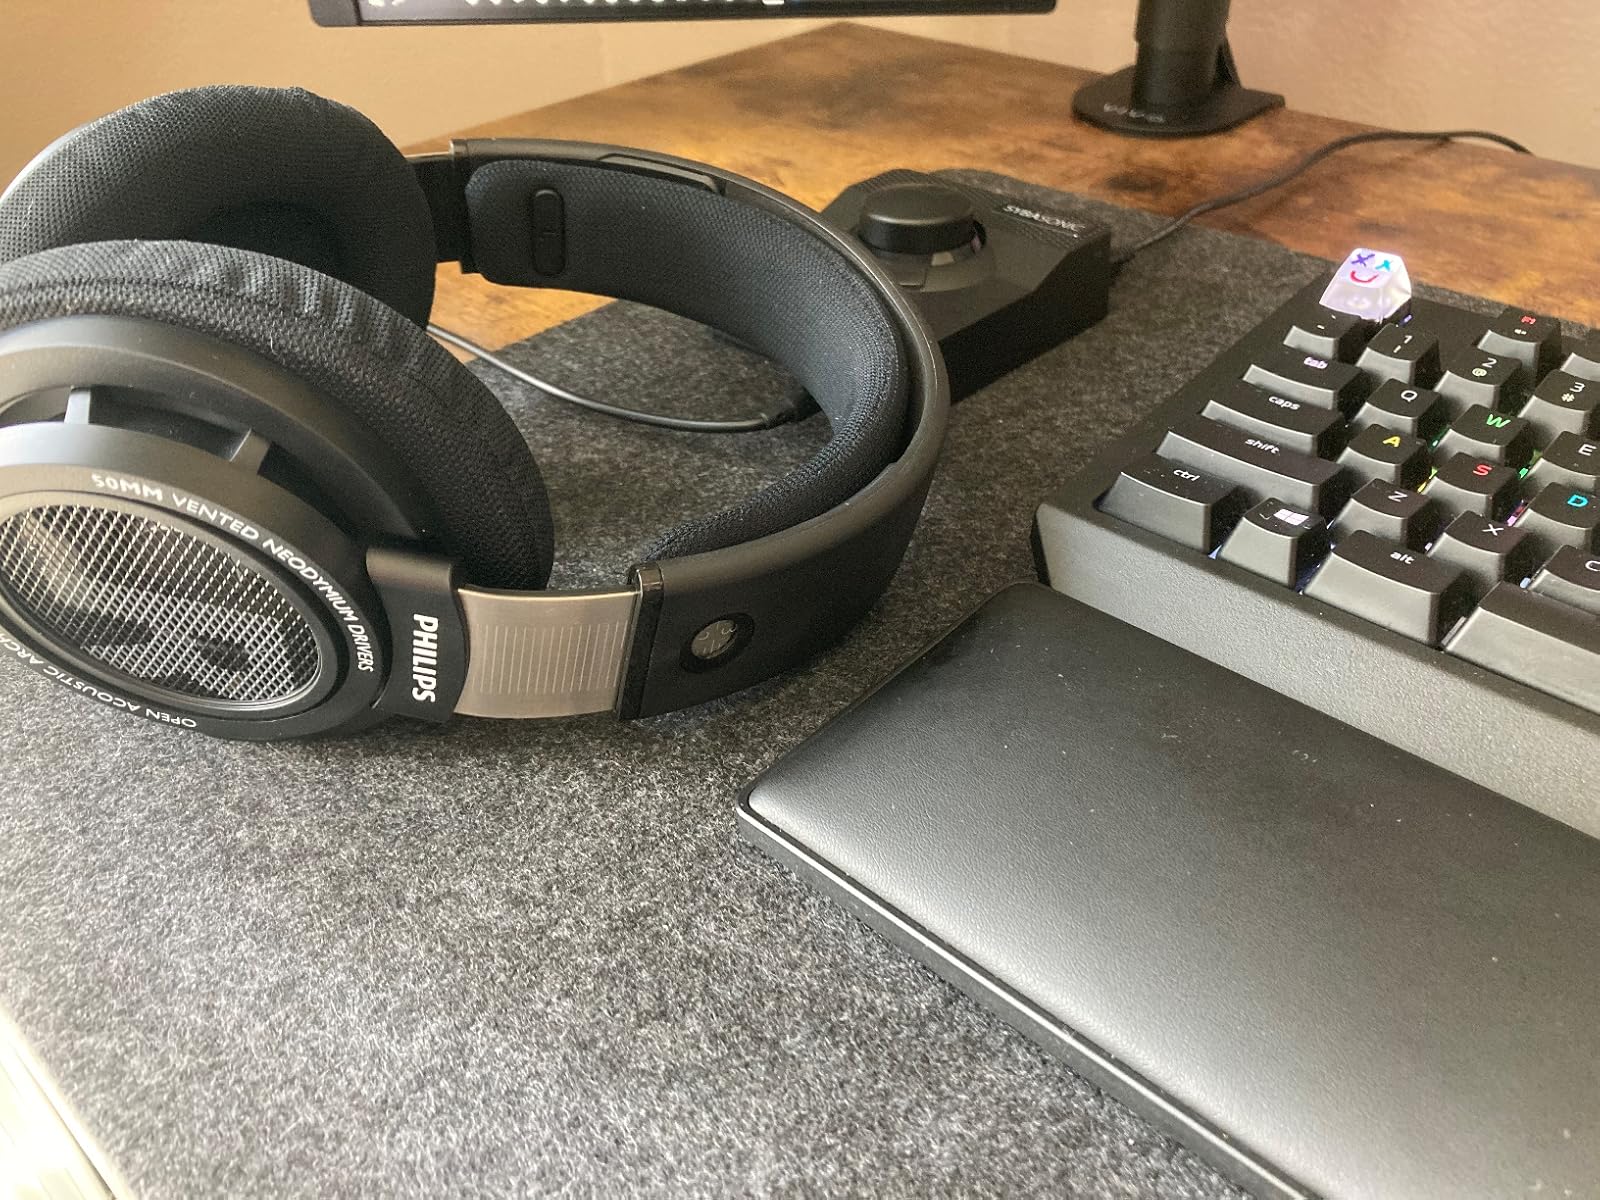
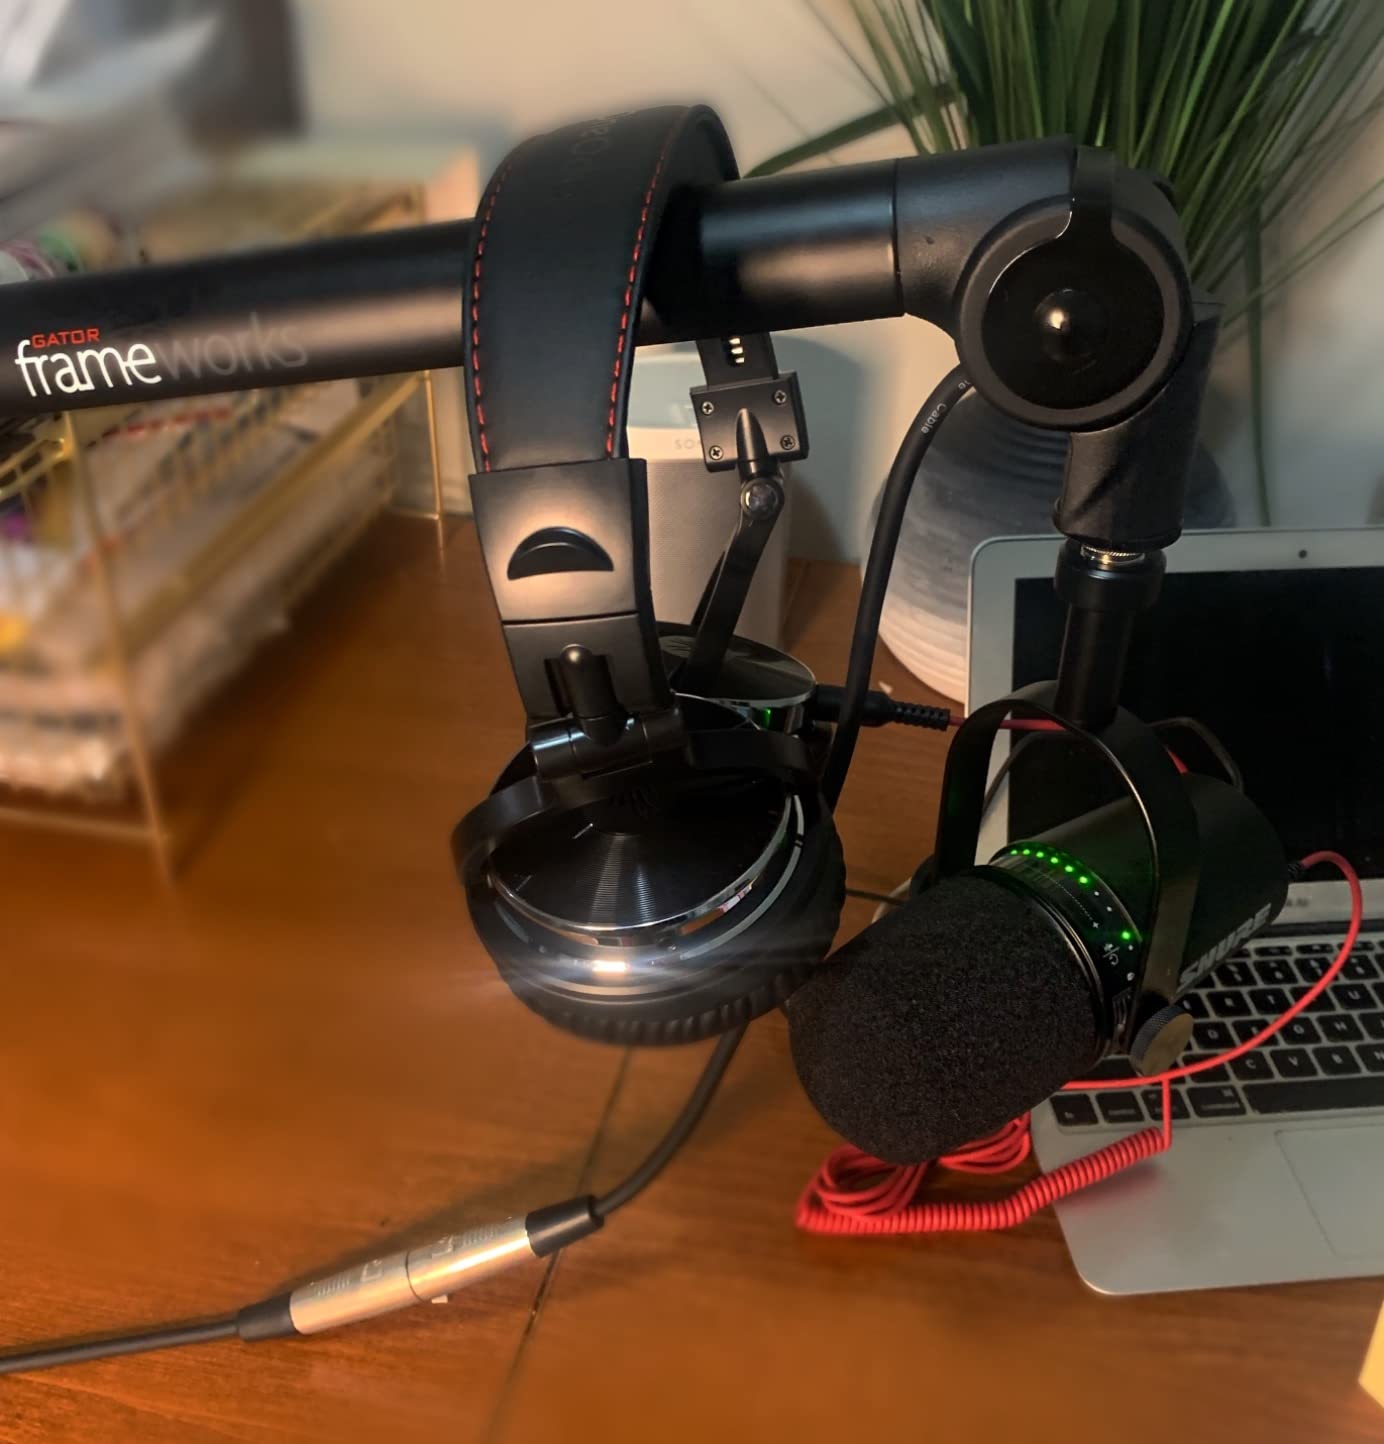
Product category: headphones
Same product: no